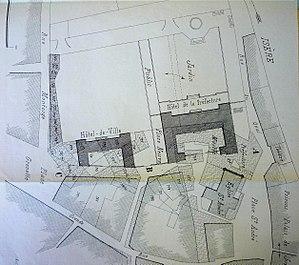
Projet nouvelle mairie et nouvelle préfecture à Grenoble en mai 1857. Le projet ne sera pas retenu. Archives départementales de l'Isère, cote 4N2/2
L'Hôtel de Lesdiguières est un édifice historique construit à partir de 1602, situé rue Hector Berlioz, devant le jardin de ville de Grenoble.